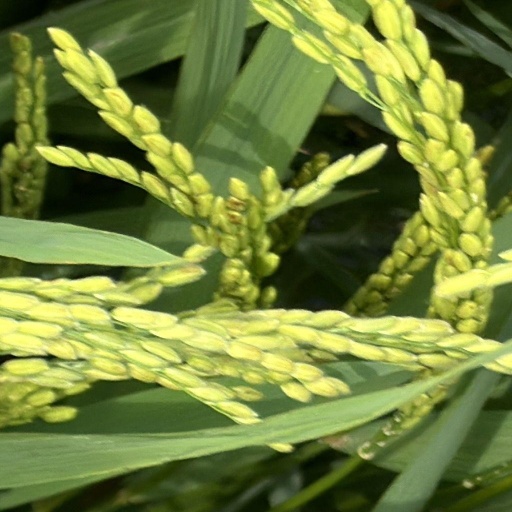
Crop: rice